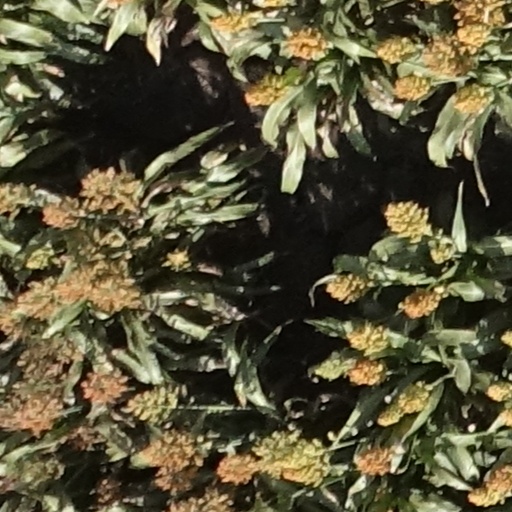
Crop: sorghum